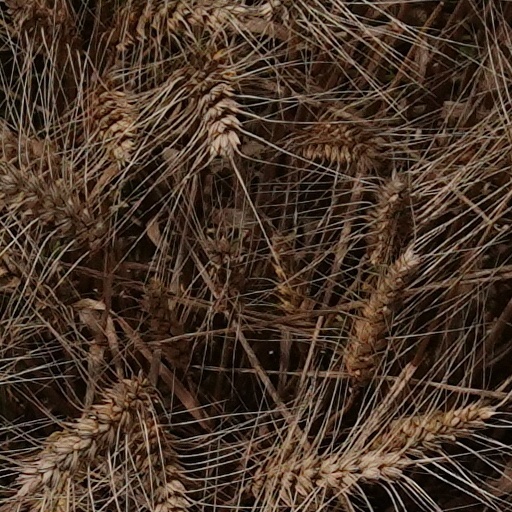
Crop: wheat